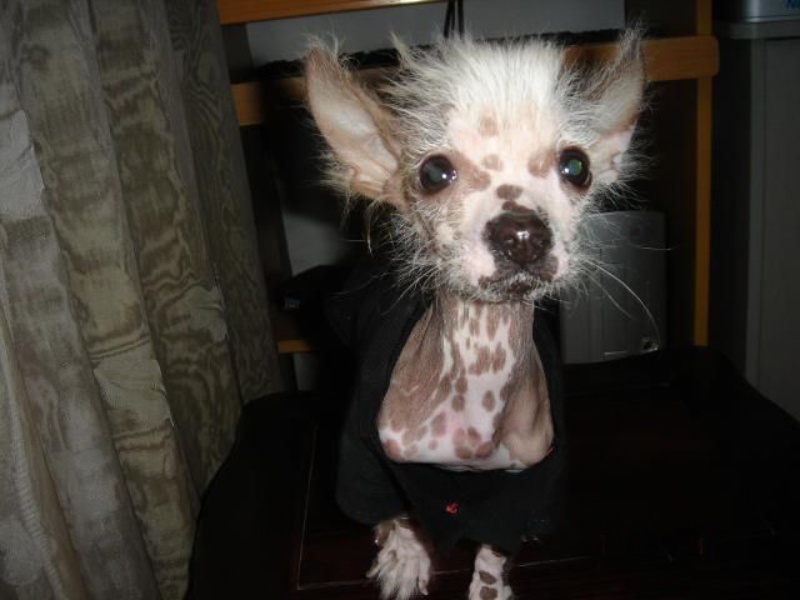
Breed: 234-n000093-Chinese_Crested_Dog